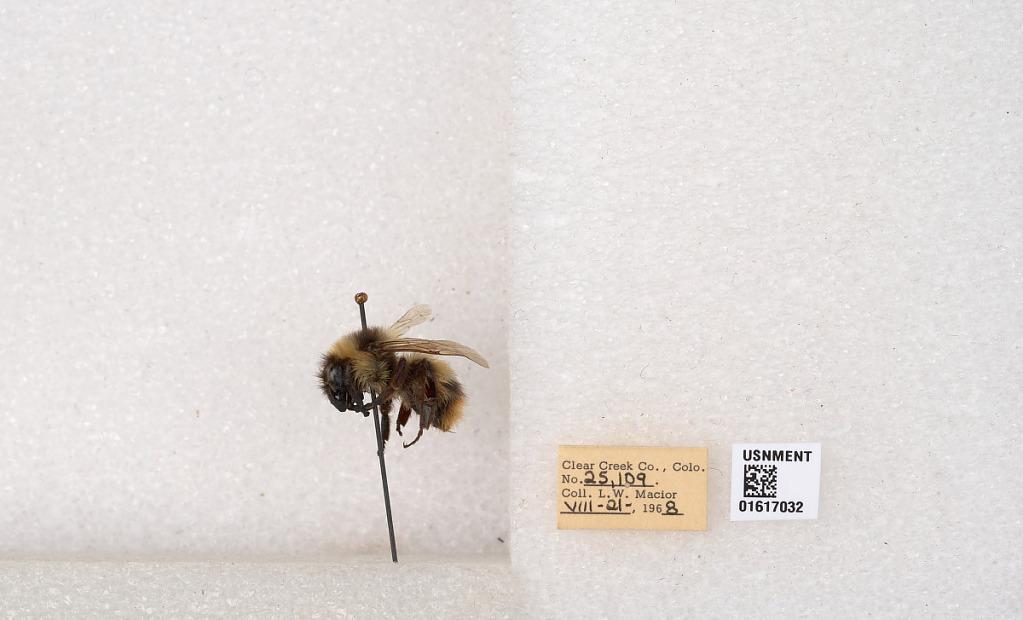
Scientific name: Bombus kirbyellus
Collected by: L. Macior
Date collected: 1968-8-21
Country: United States
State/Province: Colorado
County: Clear Creek
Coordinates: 39.6891, -105.644